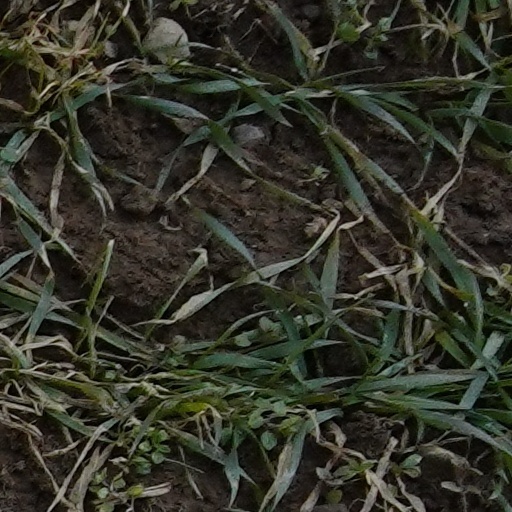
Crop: wheat